Todd Grisham

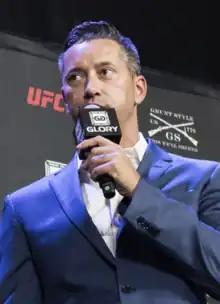
Grisham in 2018

Todd Grisham (born January 9, 1976) is an American sports reporter for DAZN and Glory kickboxing. Prior to his departure from ESPN at the end of 2016, his duties for the network included being the in-studio host for "Friday Night Fights" as well as a "SportsCenter" anchor. He was previously a sports reporter for UFC from 2017 to 2020.